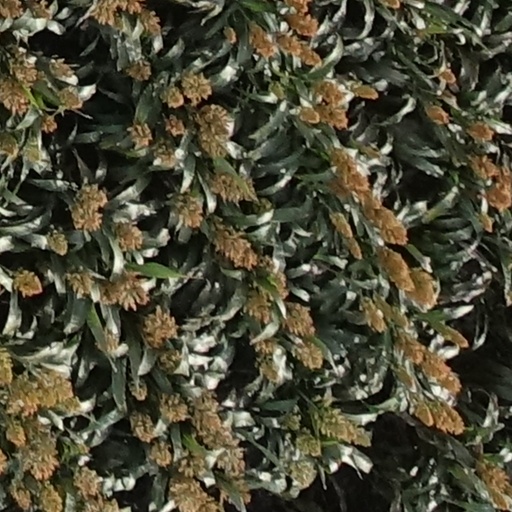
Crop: sorghum